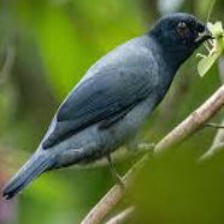
Species: GREY CUCKOOSHRIKE
Scientific name: CORACINA CAESIA